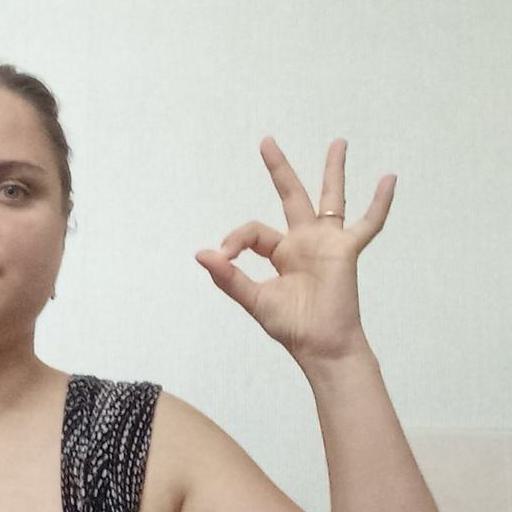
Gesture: ok